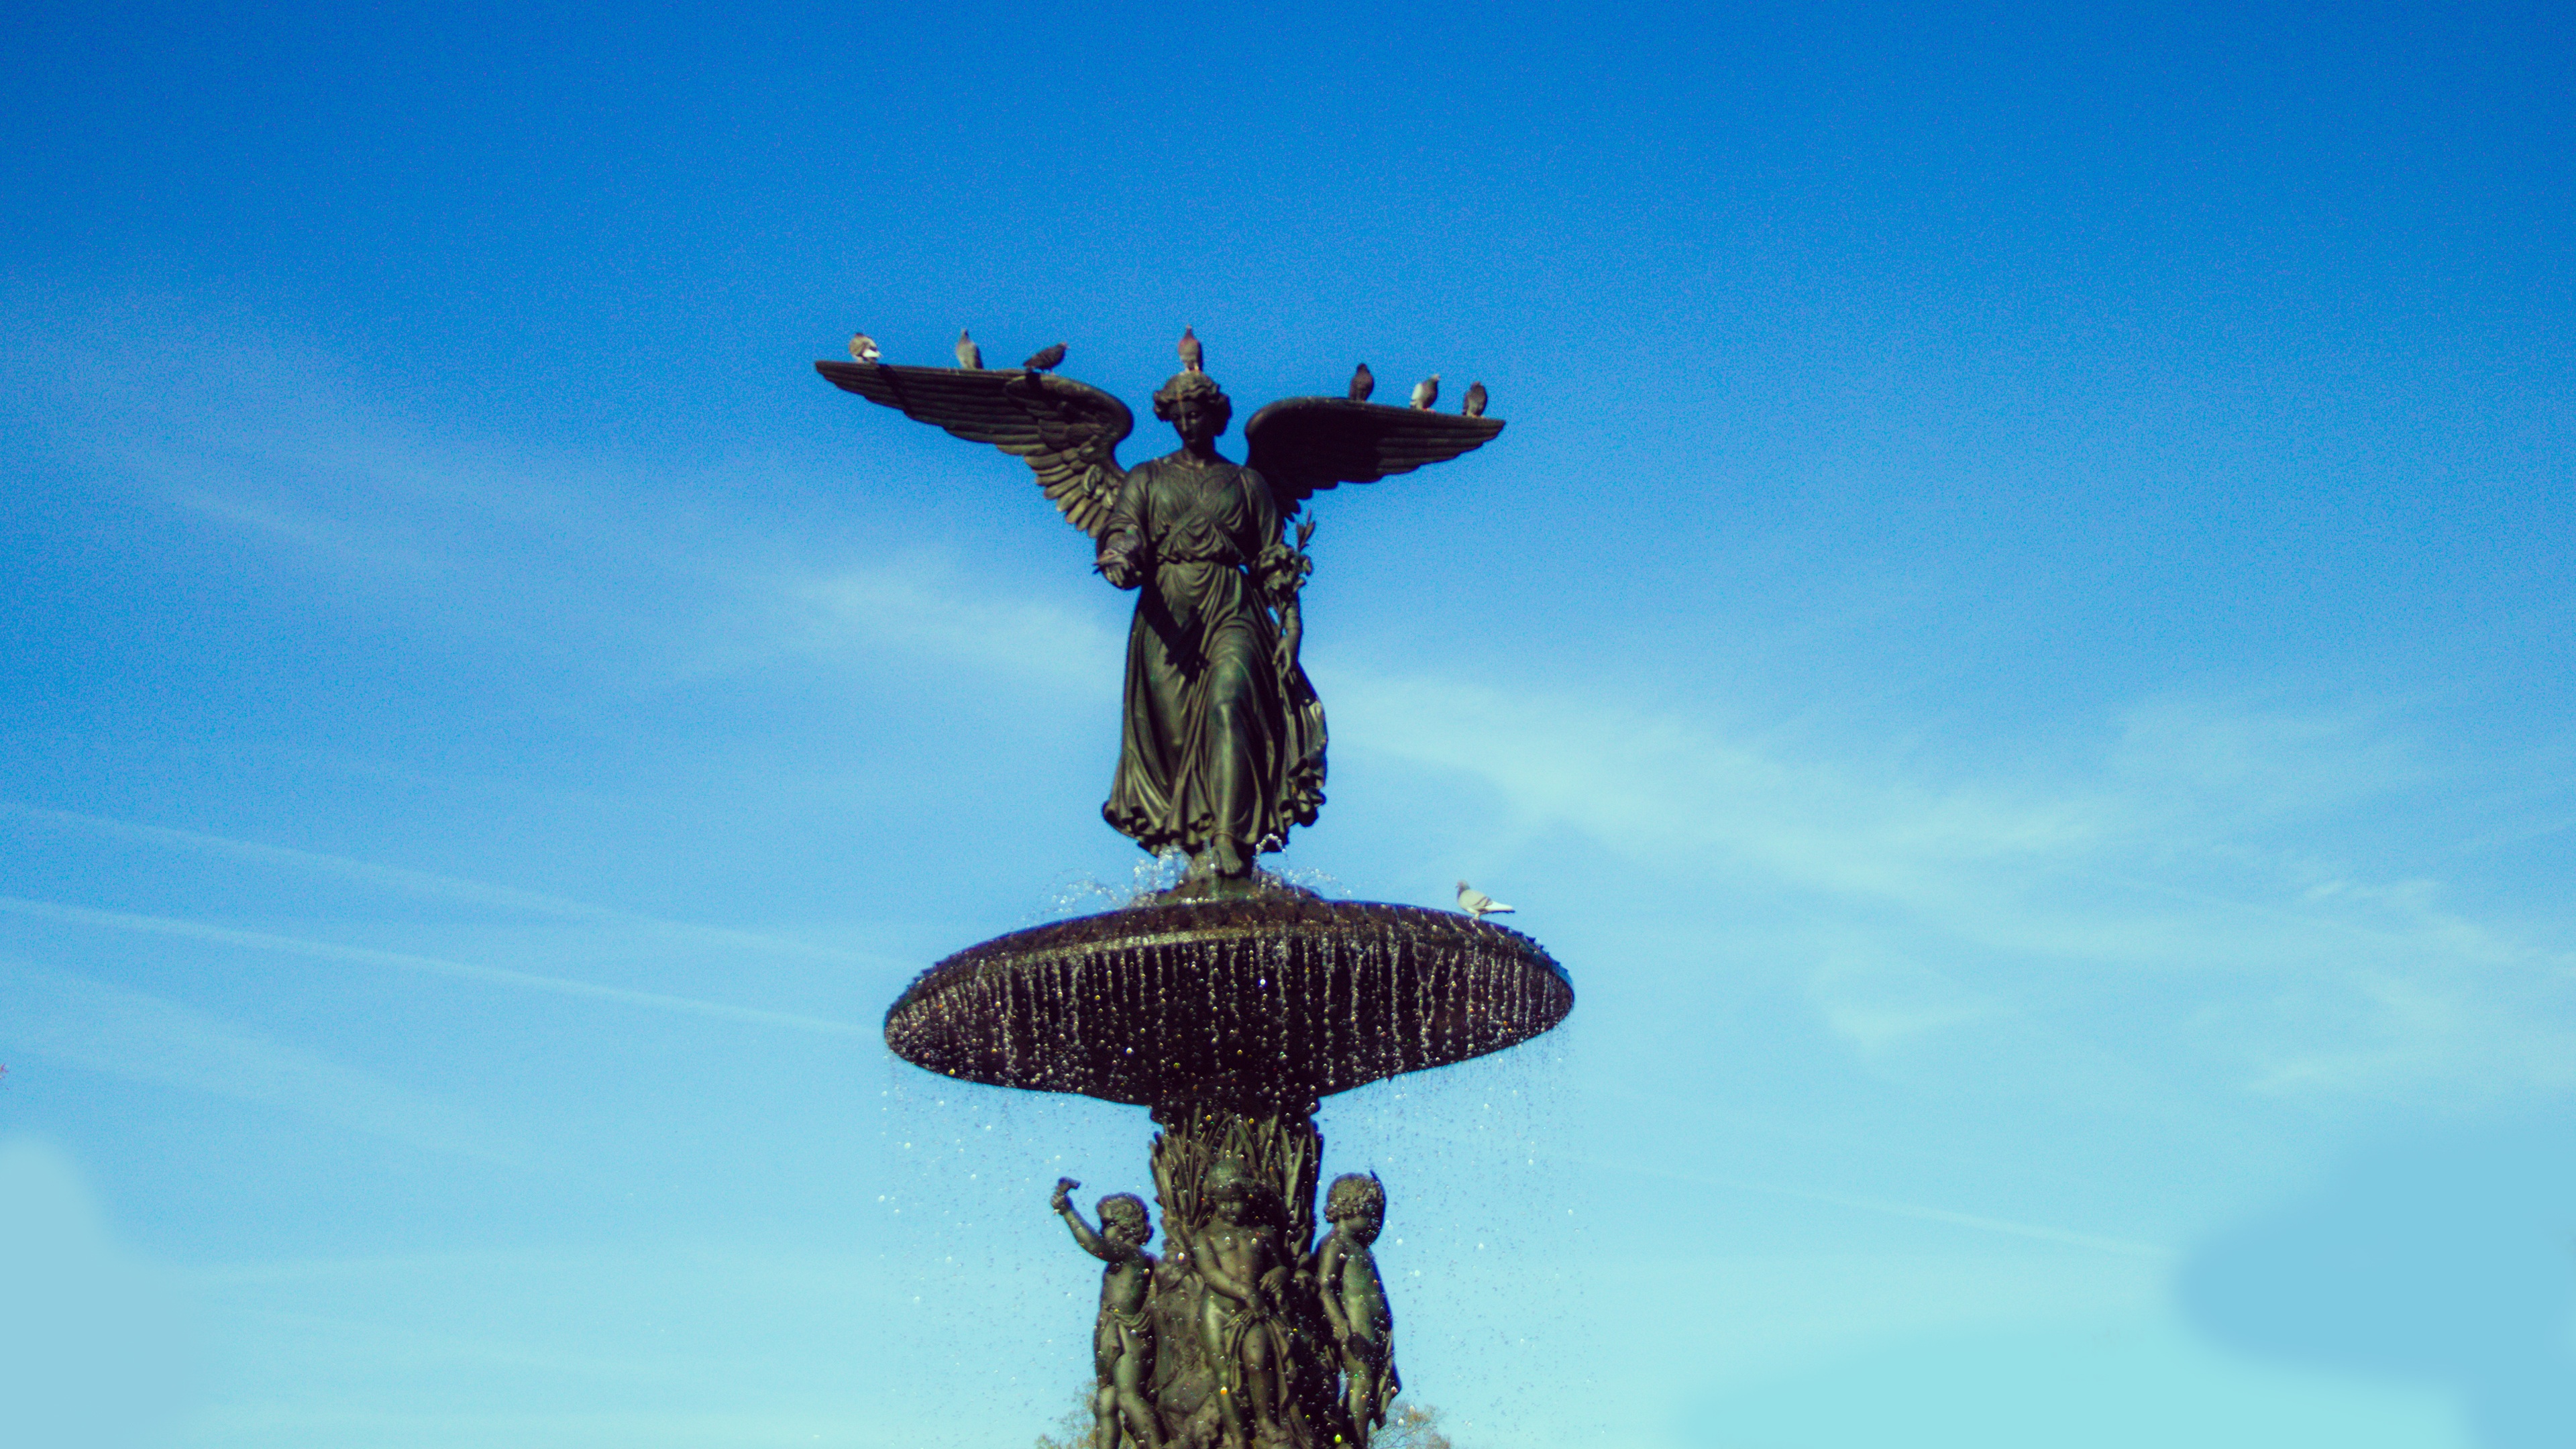
sky, wind, statue, symbol, blue, street light, lighting, atmosphere of earth